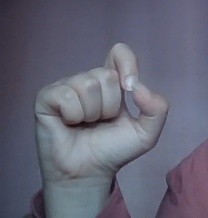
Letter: fa